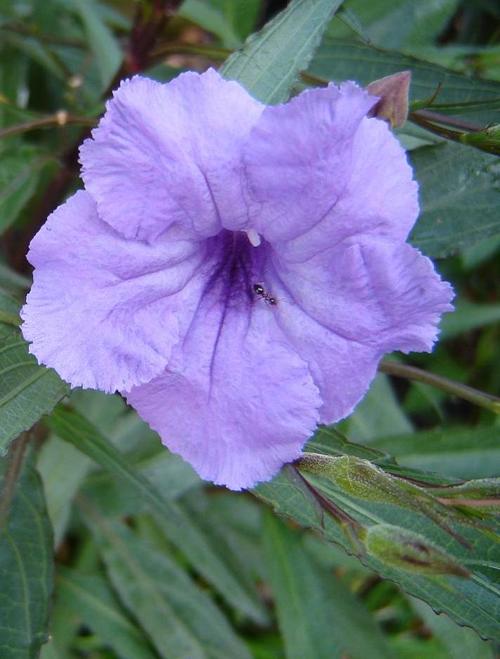
Label: mexican petunia